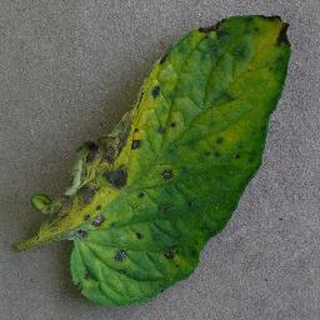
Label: tomato_early_blight